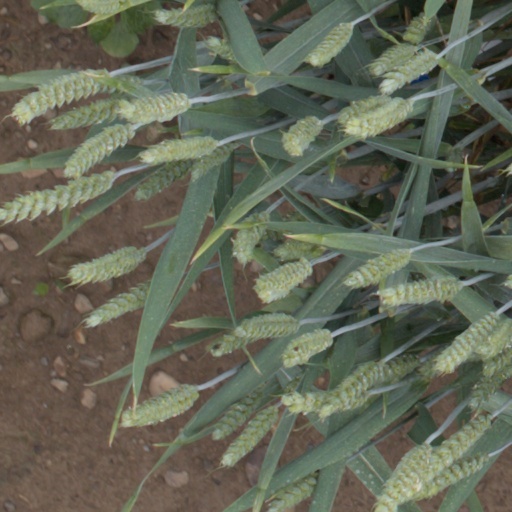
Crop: wheat